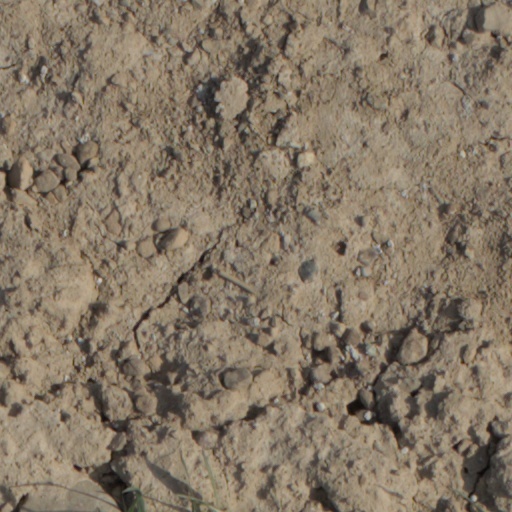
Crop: wheat